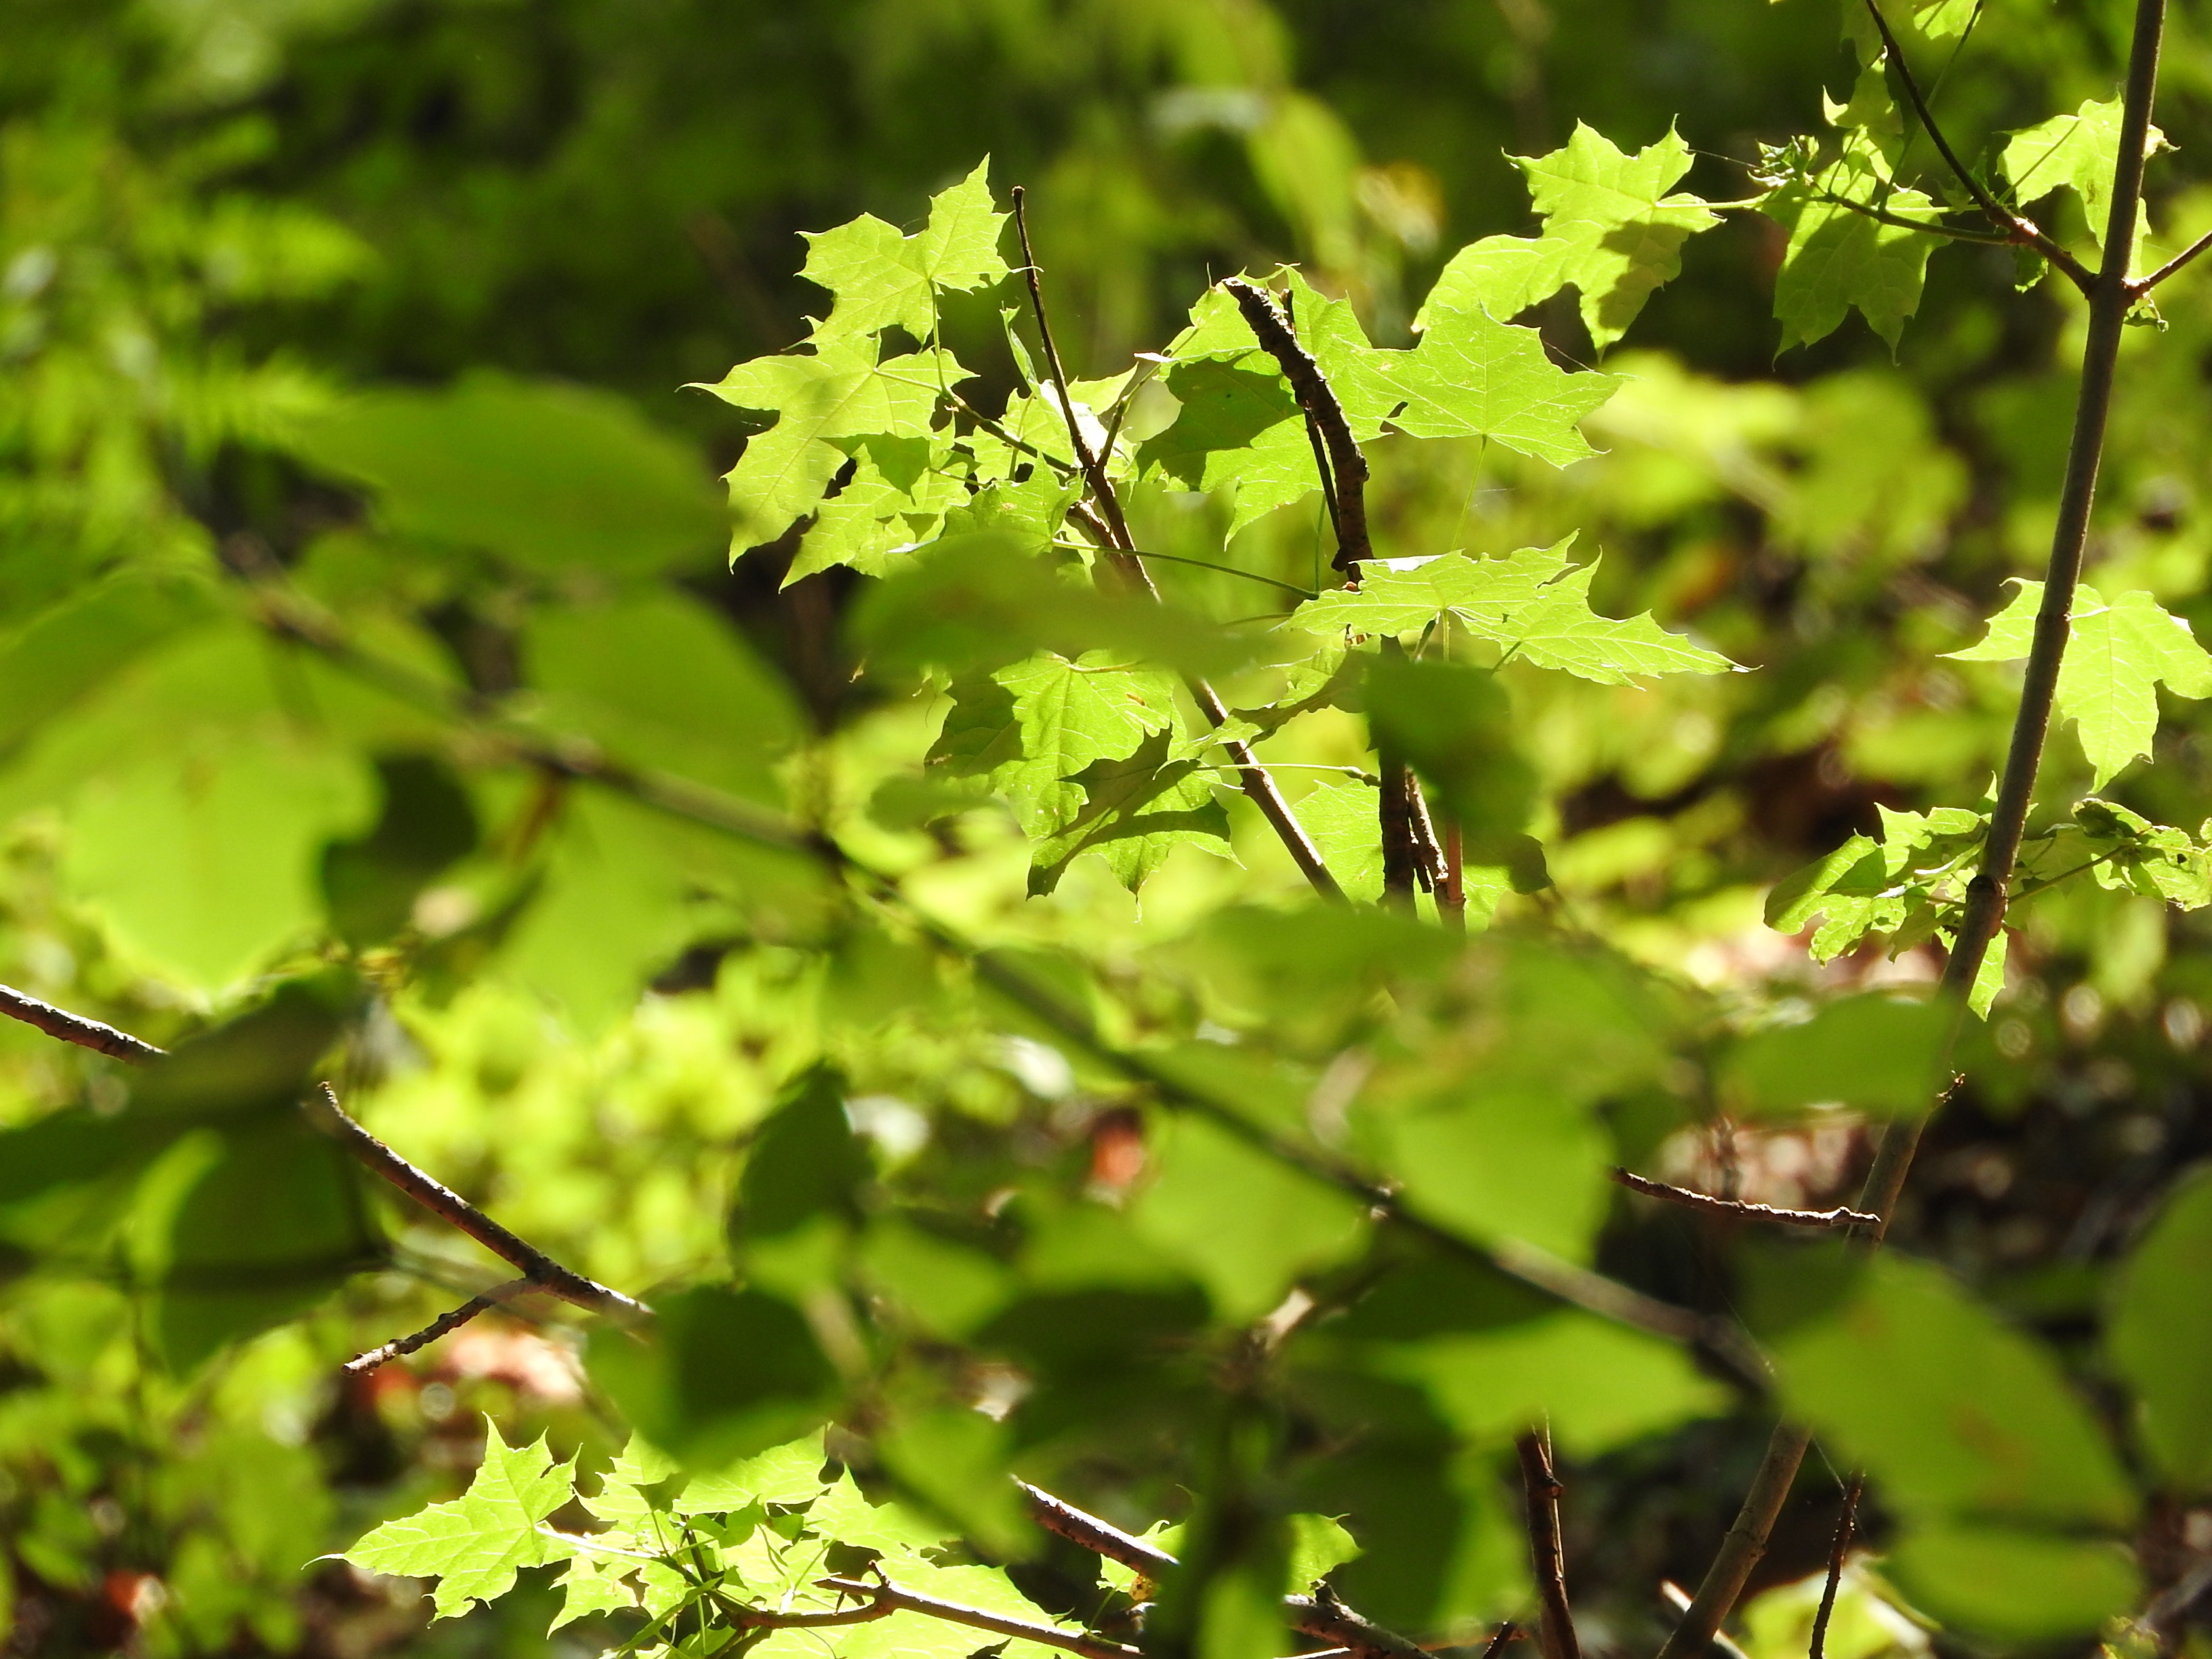
tree, branch, blossom, plant, leaf, flower, foliage, young, food, green, produce, botany, flora, maple, maple tree, leaves, shrub, deciduous, flowering plant, woody plant, land plant